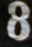
Number: 8